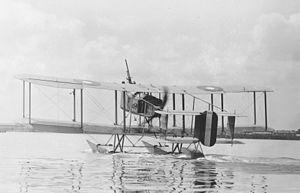
La Naval Aircraft Factory fut créée par l'US Navy en 1918 à Philadelphie, en Pennsylvanie. Cet établissement devait permettre de résoudre les problèmes d'approvisionnement en avions auxquels était confronté le département de la Marine, lors de l'entrée des États-Unis dans la Première Guerre mondiale. L'US Army avec ces besoins très important en avions créa un manque d'intérêt chez les constructeurs d'avions pour l’US Navy avec ses petites quantités. Le département de la Marine en conclut qu'il était nécessaire de construire une usine d'aviation lui appartenant. Ceci afin d'assurer une partie des approvisionnement de ses avions, d'obtenir des données sur les coûts pour le Ministère dans ses relations avec les fabricants du secteur privé et d'avoir sous son seul contrôle une usine capable de produire des modèles expérimentaux.